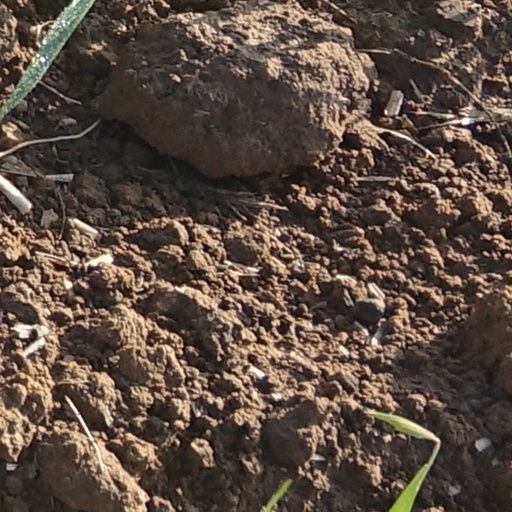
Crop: wheat